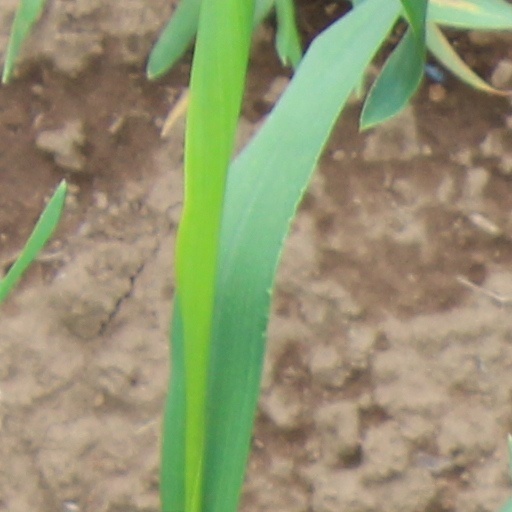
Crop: wheat